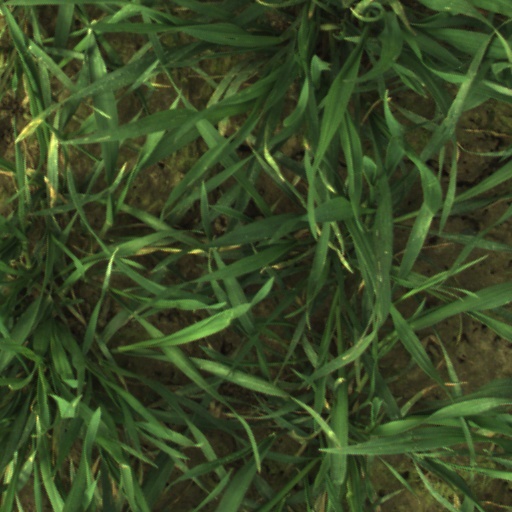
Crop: wheat